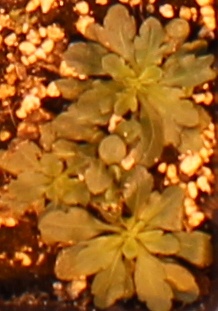
Label: Horseweed